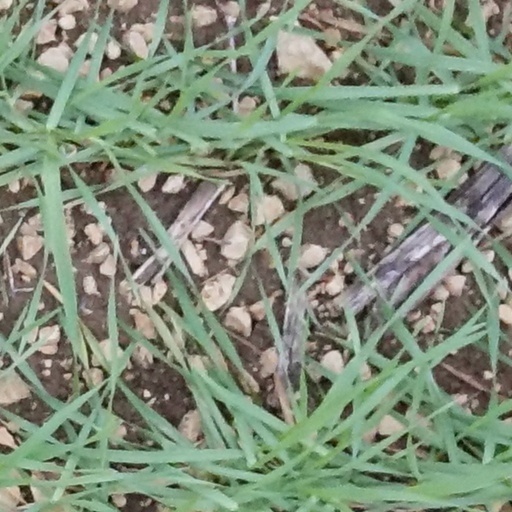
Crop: wheat